Denys Puech

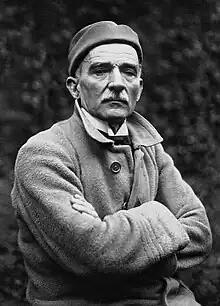
Denys Puech.

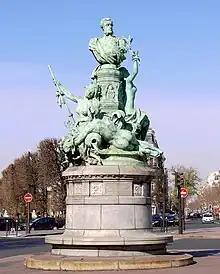
"Monument to Francis Garnier" (1898), Paris.

Denys Puech (3 December 1854, Gavernac, Bozouls, Aveyron – December 1942, Rodez, Aveyron) was a French sculptor.